Stagehand

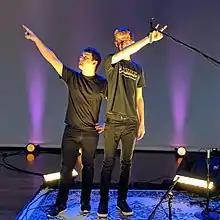
Stagehands after setting up equipment for a concert

A stagehand is a person who works backstage or behind the scenes in theatres, film, television, or location performance. Their work includes setting up the scenery, lights, sound, props, rigging, and special effects for a production.